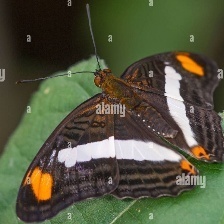
Species: Iphiclus sister